Blue and Gold Marching Machine

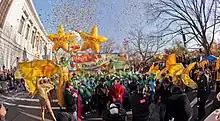
Blue & Gold Marching Machine at the 2012 Macys Thanksgiving Day Parade.

In the mid 1960s the band introduced the concept of majorettes and later incorporated flag twirlers into the ranks. The 1970s saw the A&T Marching Band gain national attention with several major performances including The Macy's Thanksgiving Parade in New York City and performing at the Silverdome in Pontiac, Michigan. In the late 1970s to early 1980s, the band underwent a change in leadership. Dr. Johnny B. Hodge became the directors of the band alongside Jimmy Williams. It was during this era, the marching band gained the “Blue & Gold Marching Machine” moniker. In the late 1980s and early 1990s the auxiliary units of the Blue and Gold Marching Machine, began to evolve. The group then called "The Untouchables." displayed signature elements such as the "high step" march of the flags and the "A&T Majorette Arch." In 1992, the squad was renamed "Golden Delight." and throughout the decade, the ladies began to incorporate dance and flag twirling movements in their shows. The squad soon became known for its versatile nature, in addition to having one of the largest collection of flags and equipment in HBCU bands. Taken from a corps style inspiration, a variety of colored flags were used to accent the music being played by the Blue & Gold Marching Machine, breaking the normal practice of using flags primarily consisting of school's colors.